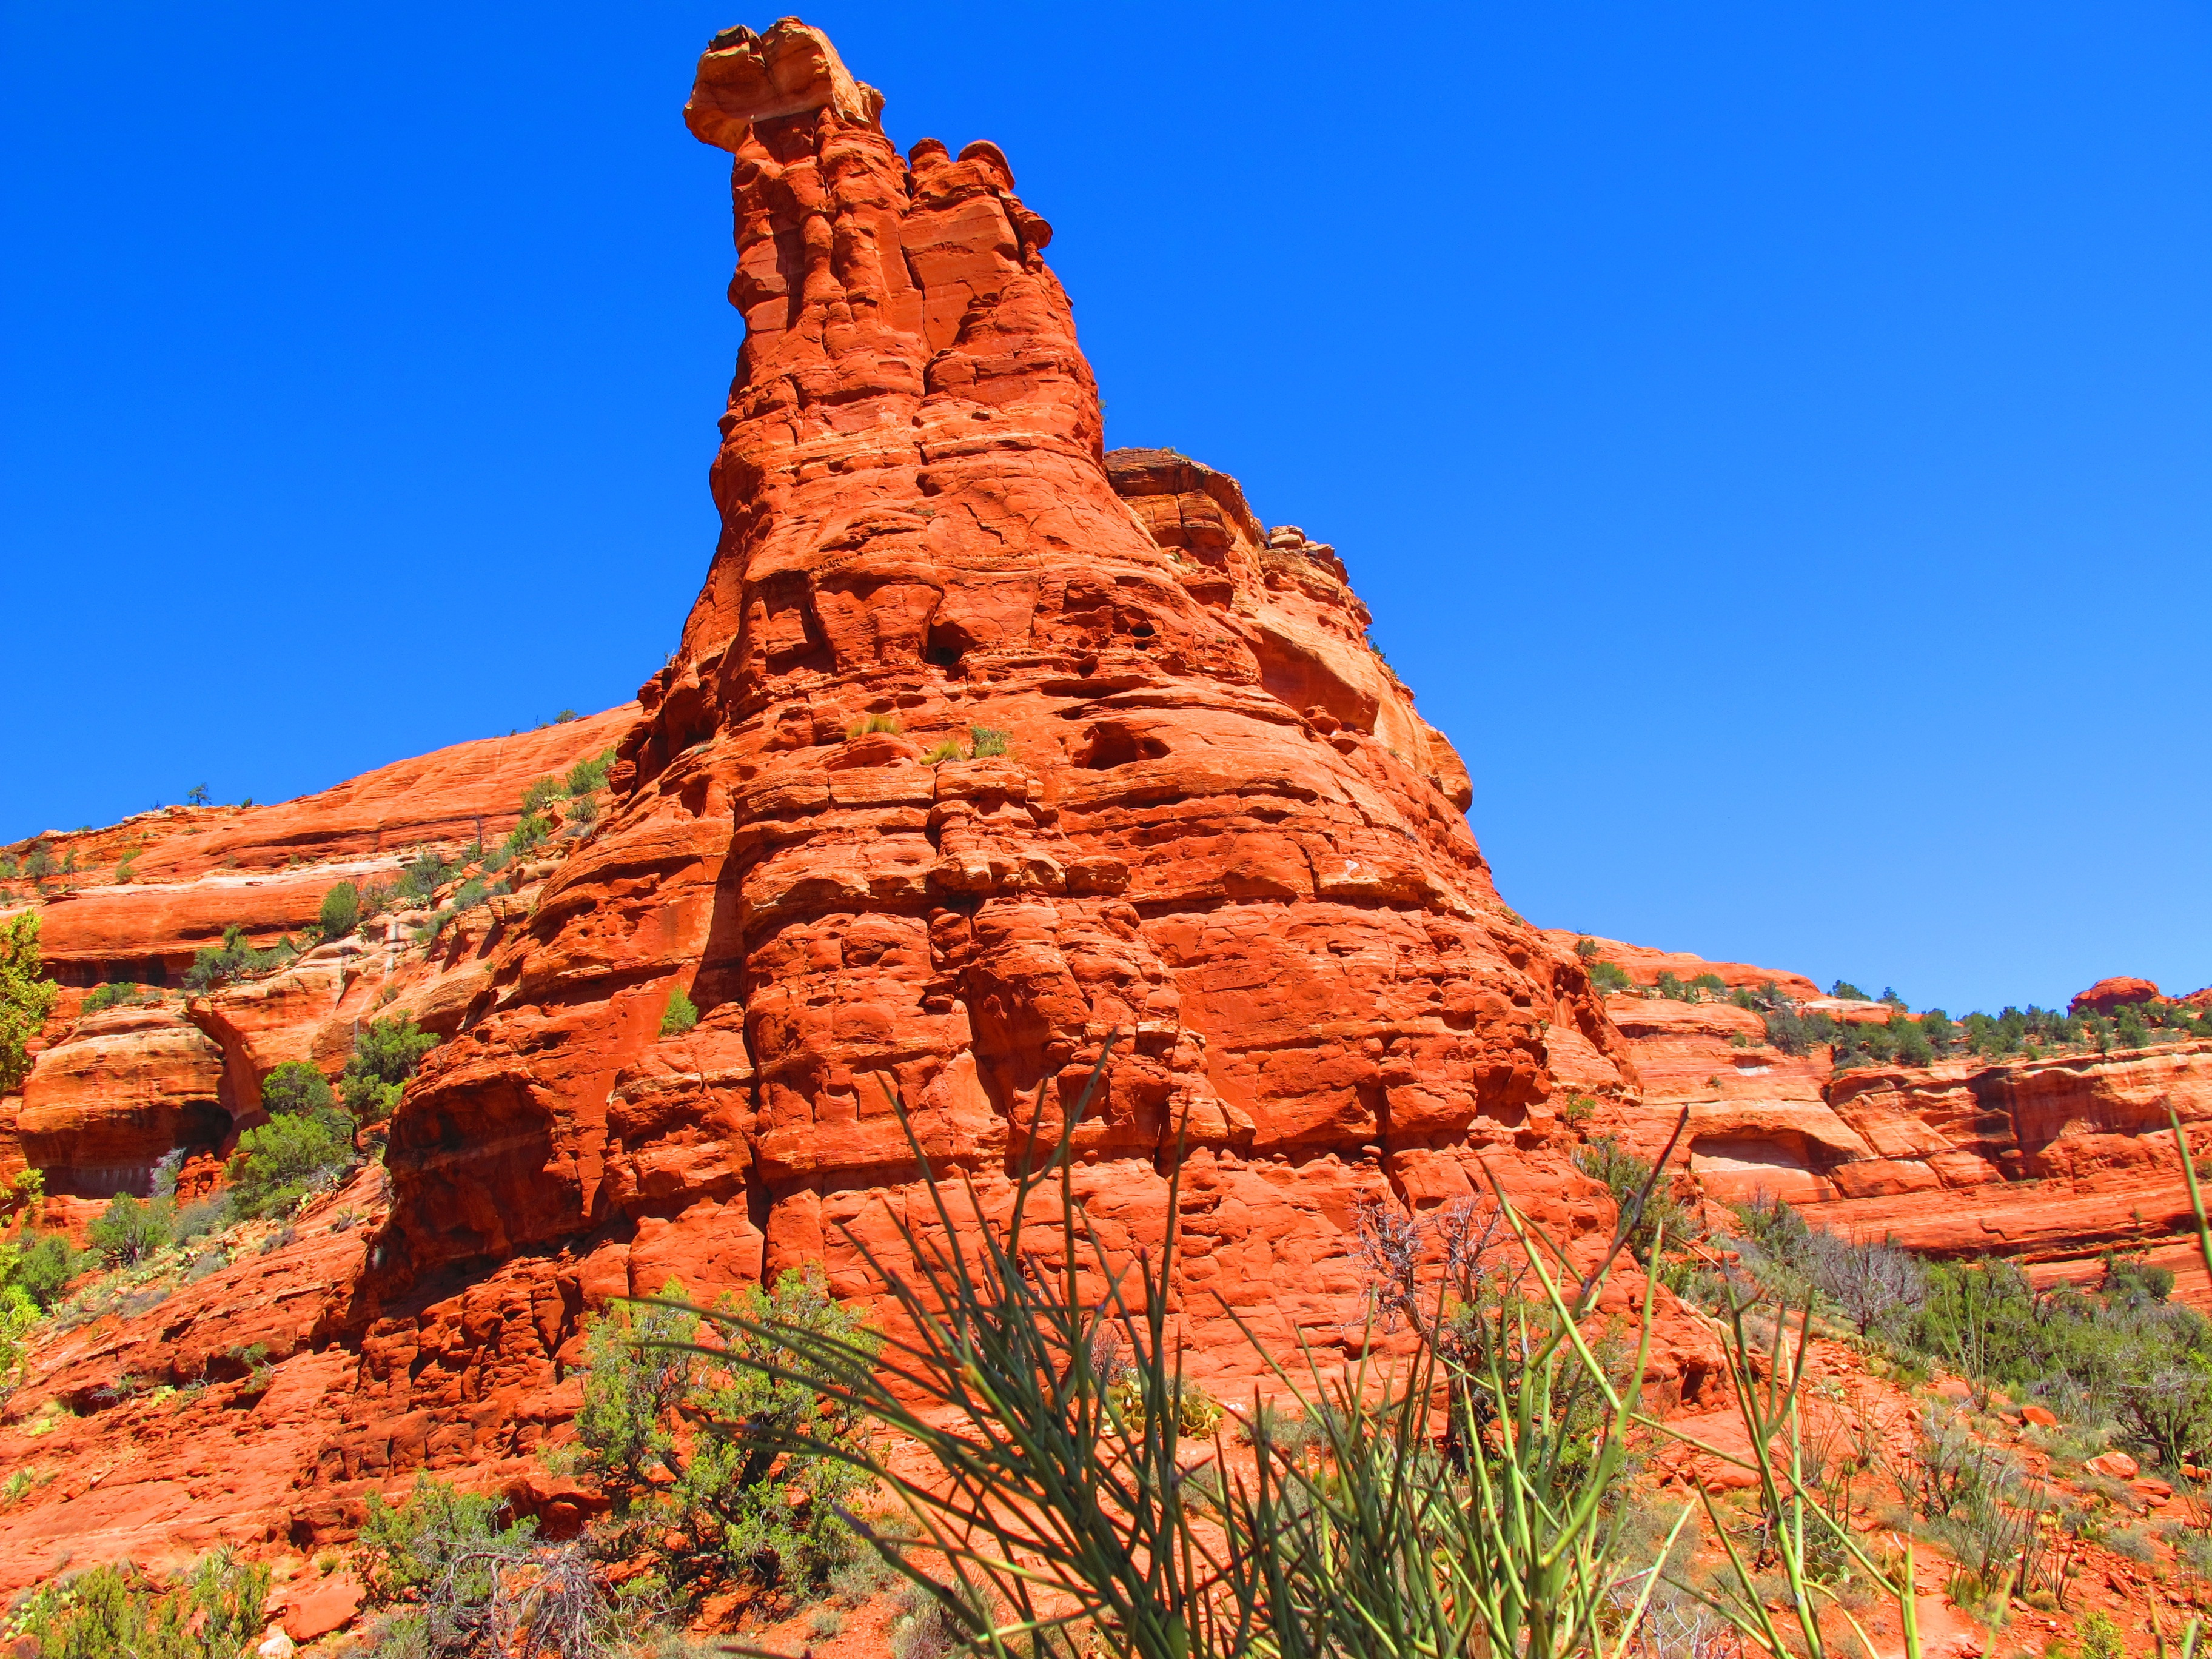
rock, wilderness, mountain, valley, formation, cliff, arch, park, canyon, terrain, national park, material, red rock, arizona, geology, badlands, plateau, sedona, wadi, butte, landform, mountainous landforms